Early Christian inscriptions

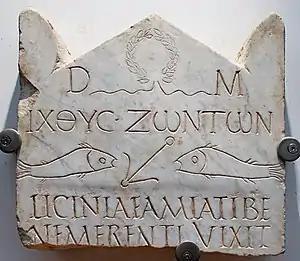
This funerary stele from the 3rd century is among the earliest Christian inscriptions; the abbreviation "D.M." at the top refers to the Di Manes, the traditional spirits of the dead

Latin inscriptions are the most numerous. In the East, Greek was commonly employed, interesting dialects being occasionally found, as in the Christian inscriptions from Nubia in southern Egypt that were deciphered in the 19th century. Special mention should also be made of the Coptic inscriptions. The text is very often shortened by means of signs and abbreviations. At any early date, Christian abbreviations were found side by side with those traditionally used in connection with the religions of the Roman Empire. One of the most common was "D.M." for "Diis Manibus", "to the protecting Deities of the Lower World." The phrase presumably lost its original religious meaning and became a conventional formula as used by the early Christians. Most of the time, dates of Christian inscriptions must be judged from context, but when dates are given, they appear in Roman consular notation, that is, by naming the two consuls who held office that year. The method of chronological computation varied in different countries. The present Dionysian chronology does not appear in the early Christian inscriptions.